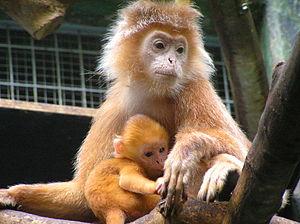
Le Langur de Java ou Semnopithèque noir est une espèce de singe de la famille des Cercopithecidae, originaire de l'île de Java ainsi que de plusieurs îles environnantes en Indonésie.